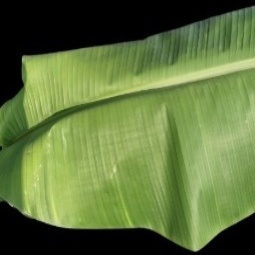
Label: Sulphur